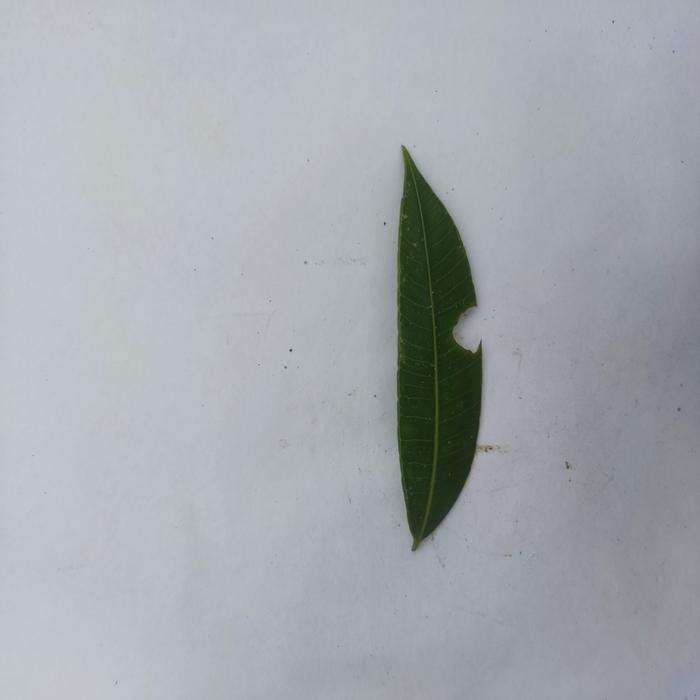
Crop: Hog Plum
Leaf condition: Heathy_Leaf